Lajjun

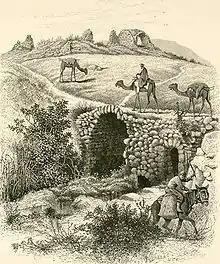
Drawing of the remains of the khan and old bridge at Lajjun, 1870s

Much of the Lajjun district territories were actually taxed by the stronger families of Sanjak Nablus by 1723. Later in the 18th century, Lajjun was replaced by Jenin as the administrative capital of the "sanjak" which now included the Sanjak of Ajlun. By the 19th century it was renamed Sanjak Jenin, although 'Ajlun was separated from it. Zahir al-Umar, who became the effective ruler of the Galilee for a short period during the second half of the 18th century, was reported to have used cannons against Lajjun in the course of his campaign between 1771–1773 to capture Nablus. It is possible that this attack led to the village's decline in the years that followed. By that time, Lajjun's influence was diminished by the increasing strength of Acre's political power and Nablus's economic muscle.